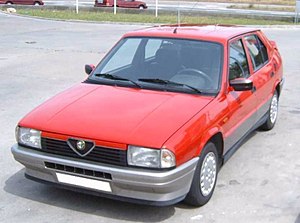
Alfa Romeo 33
Alfa Romeo 33 (1983−1990)
Alfa Romeo 33 var en lille mellemklassebil bygget af Alfa Romeo mellem midten af 1983 og efteråret 1994.